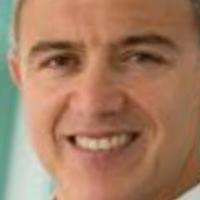
Age group: age 41-55